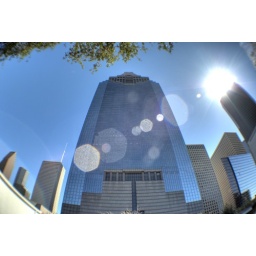
A springtime sun plays across the buildings in Downtown Houston, a clear sky promising a cool evening.